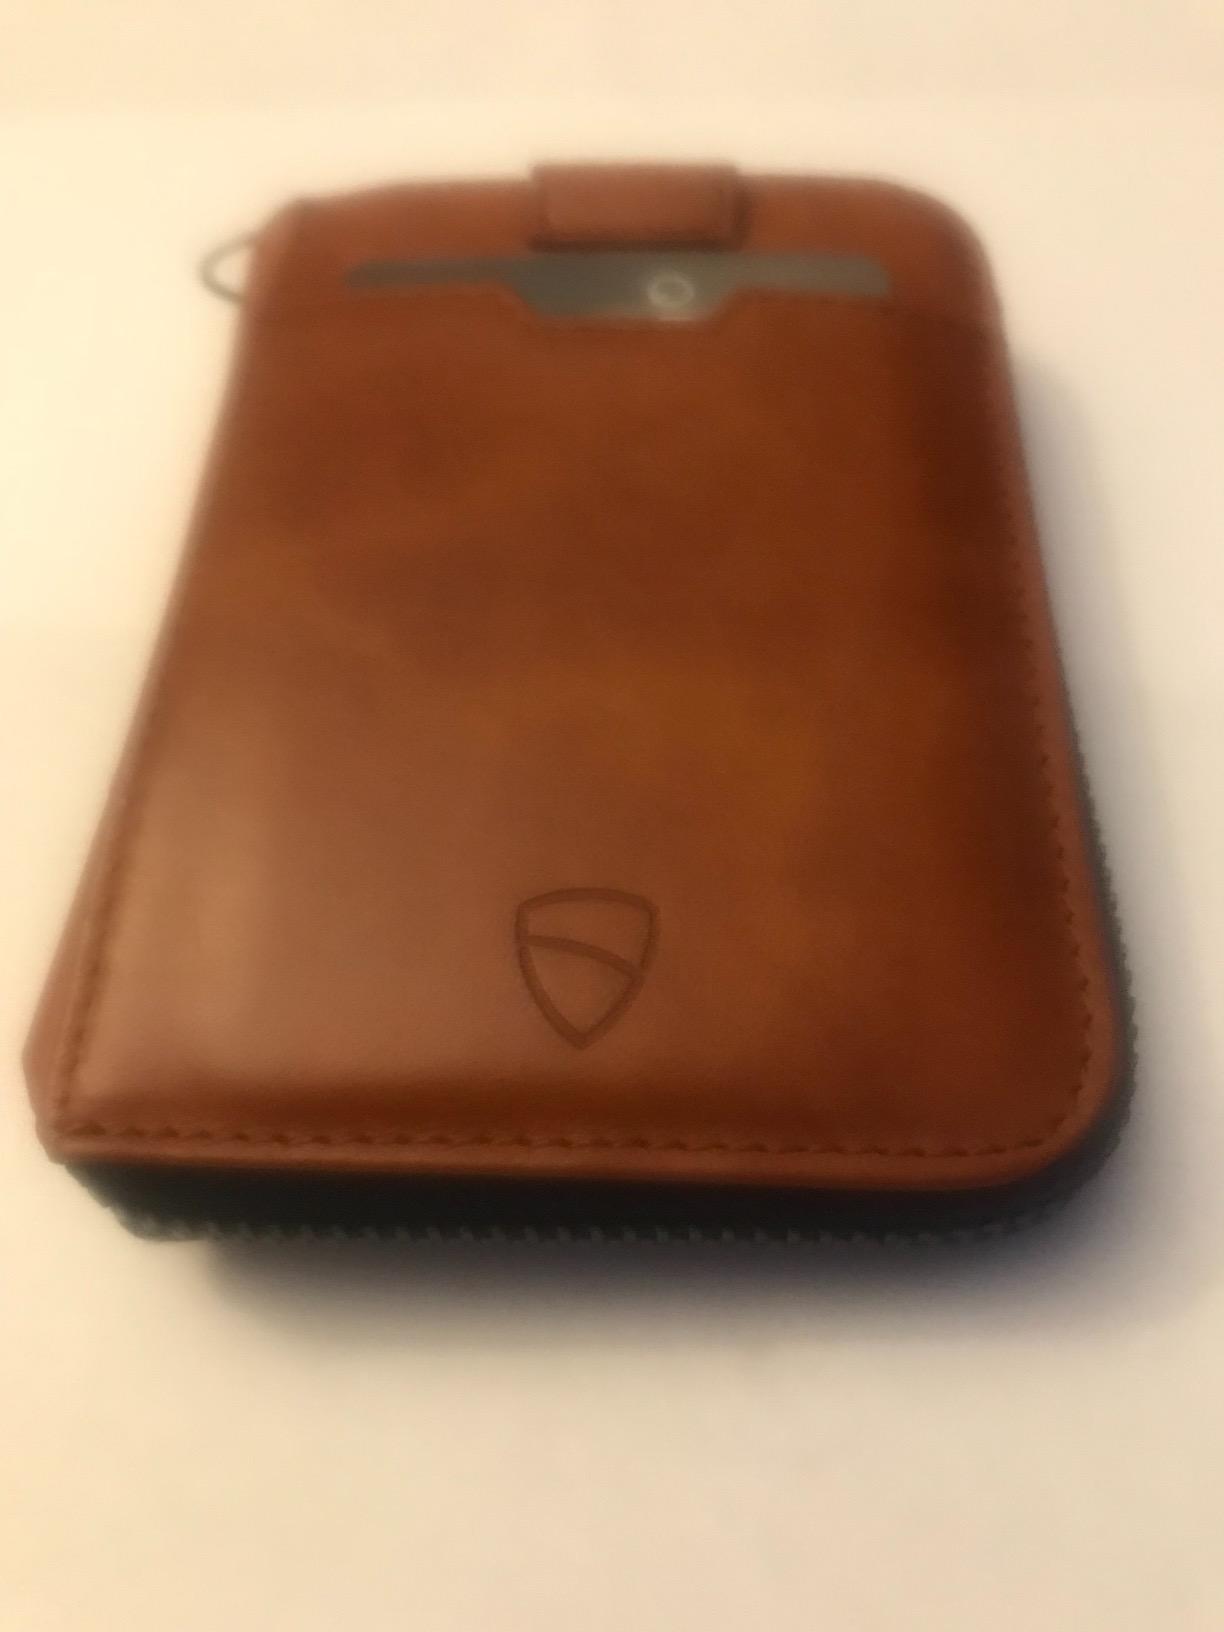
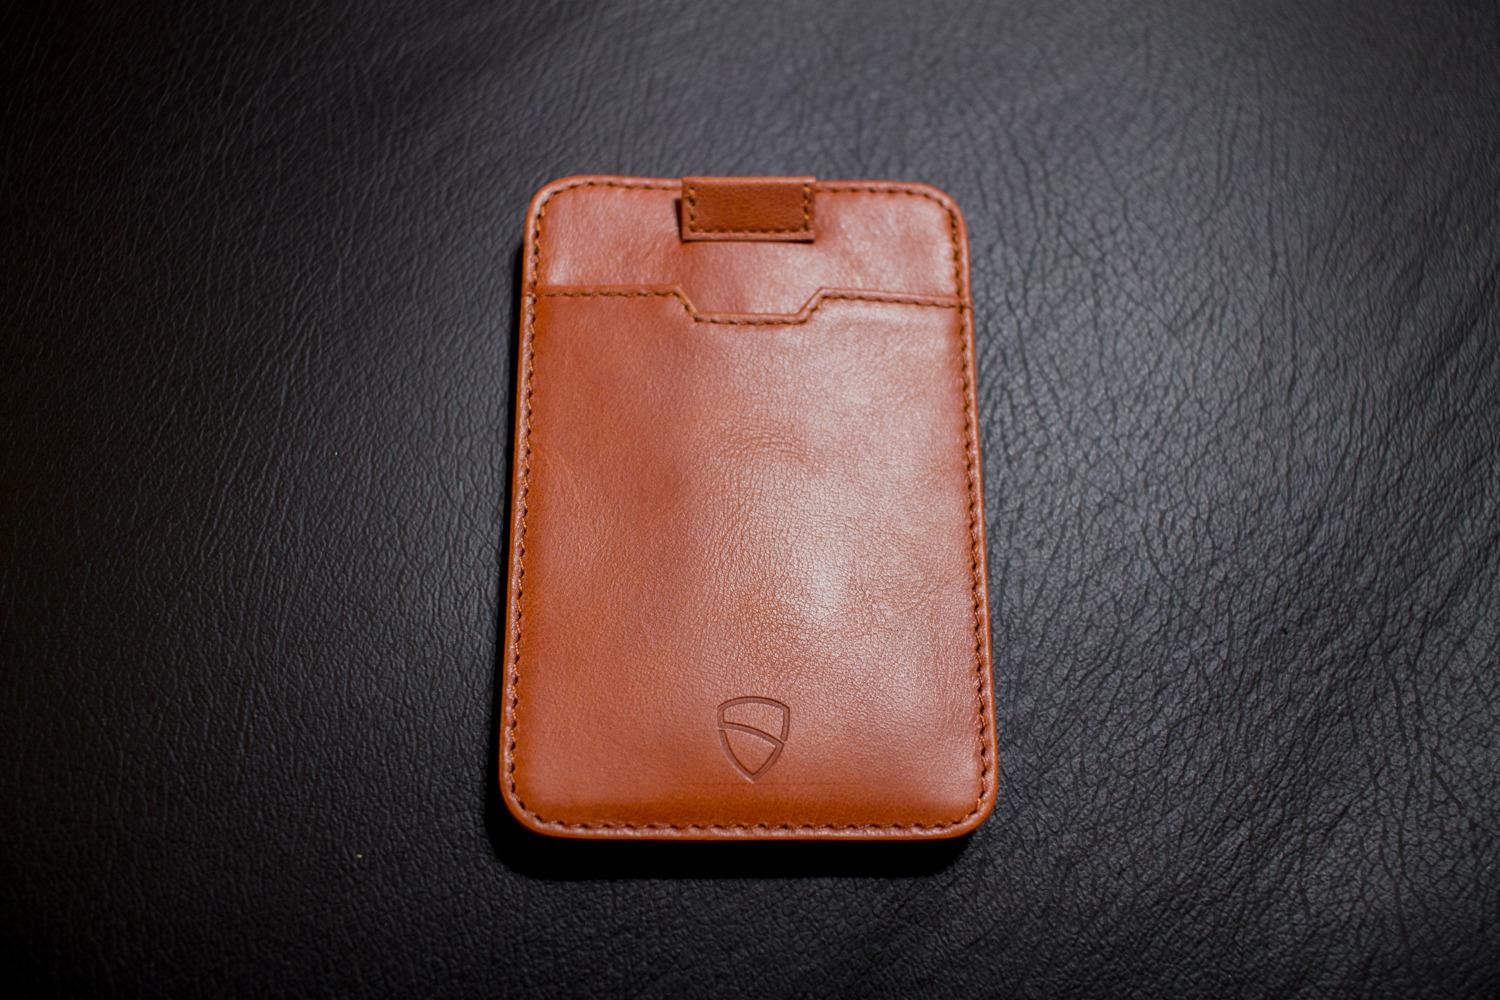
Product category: accessories_wallet
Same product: no